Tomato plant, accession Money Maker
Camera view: bottom (45 deg); turntable rotation: 120 degrees
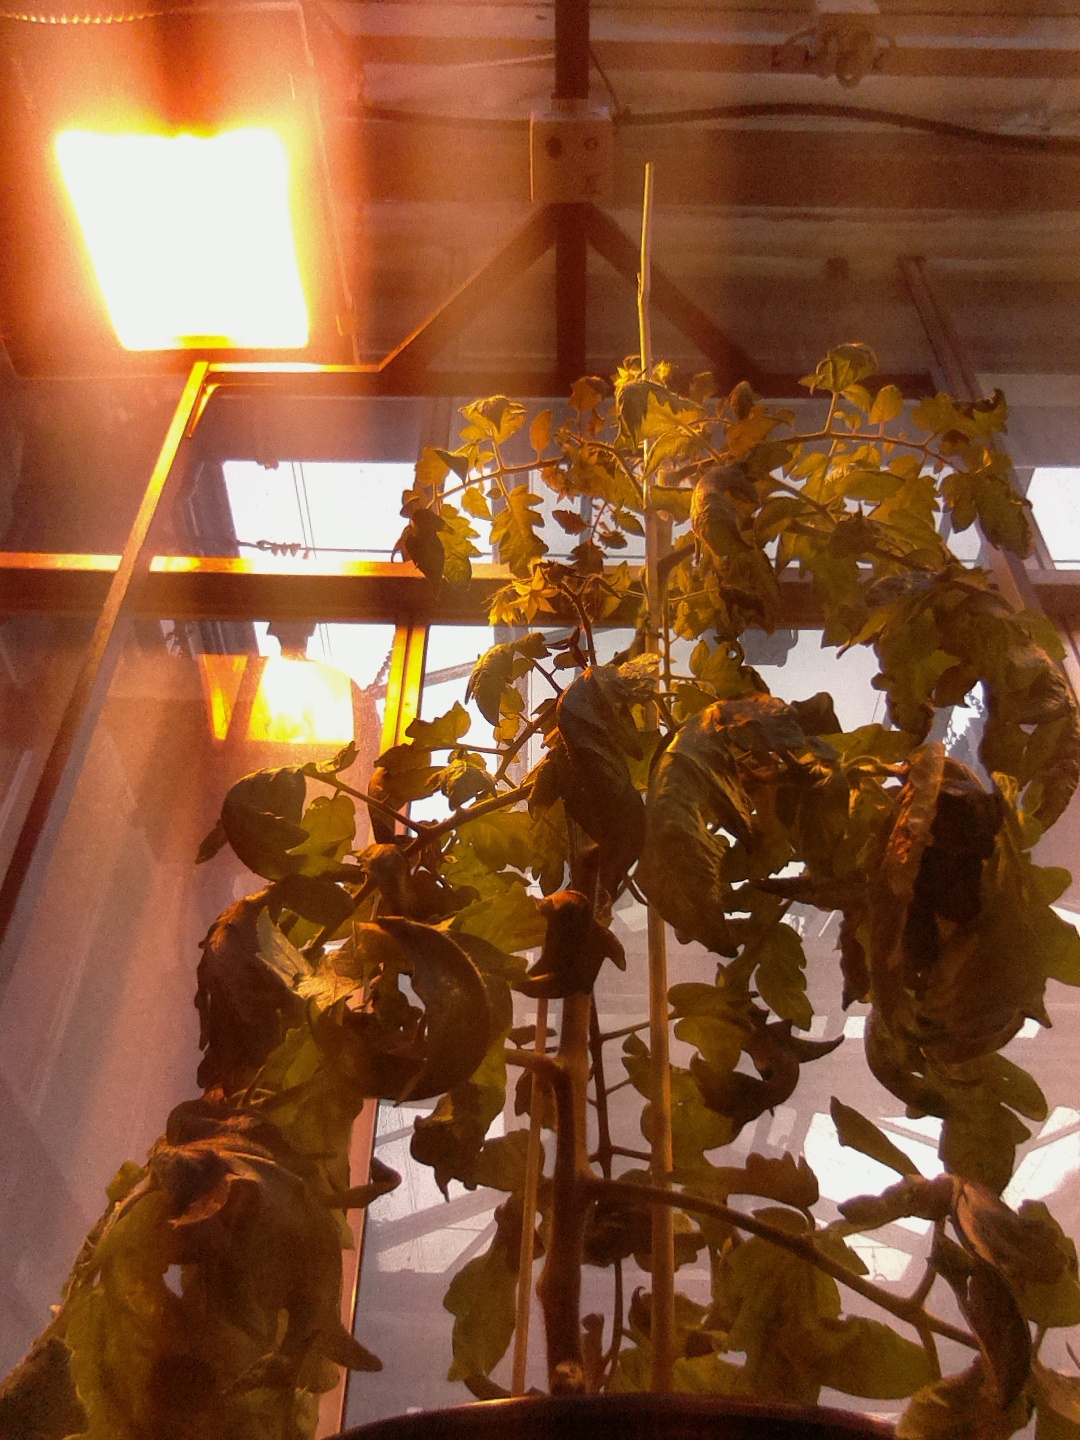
BBCH growth stage 70: Fruits at the main stem or branches visibles